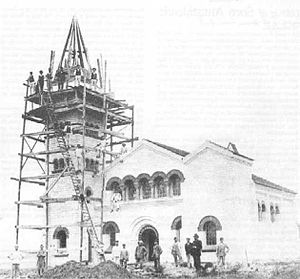
Gudrun Trier (kunsthåndværker) / Kirkebyggeri
Havrebjerg Kirke under opførelse, sommeren 1904
Gudrun Trier Mørch var en dansk maler og kunsthåndværker, datter af Ernst Trier og søster til maleren Troels Trier. Hun var gift med arkitekten Ejvind Mørch og derigennem moder til en række kendte personer.